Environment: real
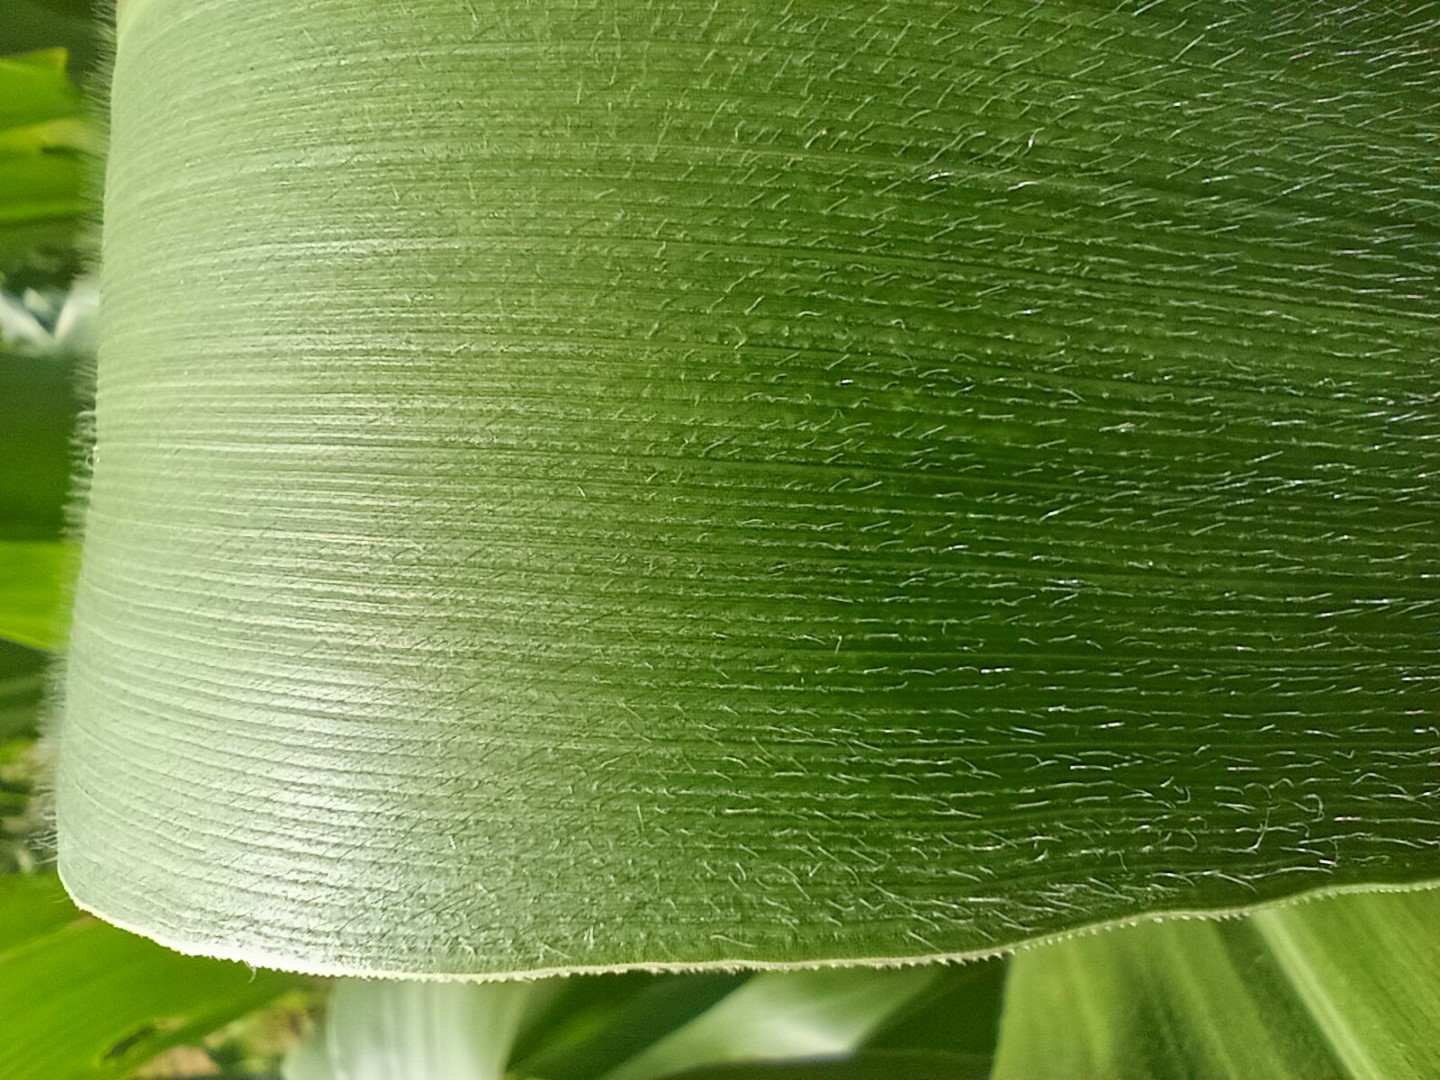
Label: healthy